National Association for Women's Suffrage (Sweden)

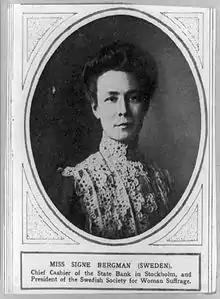
Signe Bergman, chairperson for the Swedish Society for Women's Suffrage in 1914–1917. She was referred to as the leader of the Women suffrage movement even when she was not formally chairman, and named by the press as the "Suffrage General".

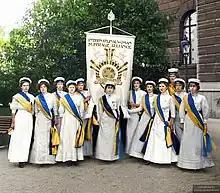
Colorized picture of Women from the Swedish National Association for Women's Suffrage (LKPR) (with graduation caps) in front of IWSA's (now IAW's) banner at the suffrage conference in Stockholm in 1911. Gold and white were the primary colors of the mainstream or liberal international women's suffrage movement, and had been used by American liberal suffragists since 1867

In 1884, the first motion of women suffrage was presented to the Swedish parliament by Fredrik Borg. Borg presented his motion with the motivation that it would be just if women could vote in equal terms as men. This meant that taxpaying women of legal majority and a certain income should be allowed to vote on the national level, just as they already, since 1862, had the right to vote in municipal elections. The motion was voted down in the upper chamber with 53 votes against 44. The official main reason for rejection was that the women had not asked for such a right themselves. This demand was met in 1899, when Agda Montelius and Gertrud Adelborg as the representatives of Fredrika Bremer Association presented a demand for women's suffrage to the Prime Minister Erik Gustaf Boström. They were not given a reply.